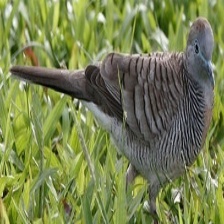
Species: ZEBRA DOVE
Scientific name: GEOPELIA STRIATA